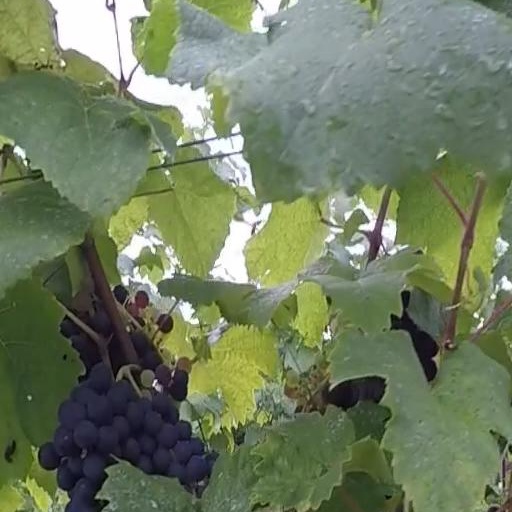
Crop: grape